Madness and Civilization

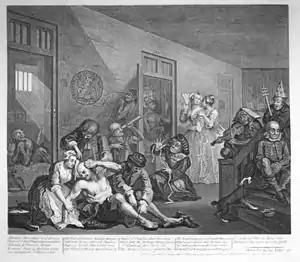
"A Rake's Progress" no. viii: the inmates at Bedlam Asylum, by William Hogarth

In the critical volume, "Foucault" (1985), the philosopher José Guilherme Merquior said that the value of "Madness and Civilization" as intellectual history was diminished by errors of fact and of interpretation that undermine Foucault's thesis—how social forces determine the meanings of madness and society's responses to the mental disorder of the person. Specifically problematic was his selective citation of data, which ignored contradictory historical evidence of preventive imprisonment and physical cruelty towards insane people during the historical periods when Foucault said society perceived the mad as wise people—institutional behaviors allowed by the culture of Christian Europeans who considered madness worse than sin. Nonetheless, Merquior said that, like the book "Life Against Death" (1959), by Norman O. Brown, Foucault's book about "Madness and Civilization" is "a call for the liberation of the Dionysian id"; and gave inspiration for "Anti-Oedipus: Capitalism and Schizophrenia" (1972), by the philosopher Gilles Deleuze and the psychoanalyst Félix Guattari.